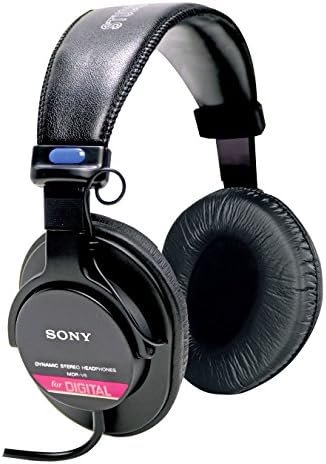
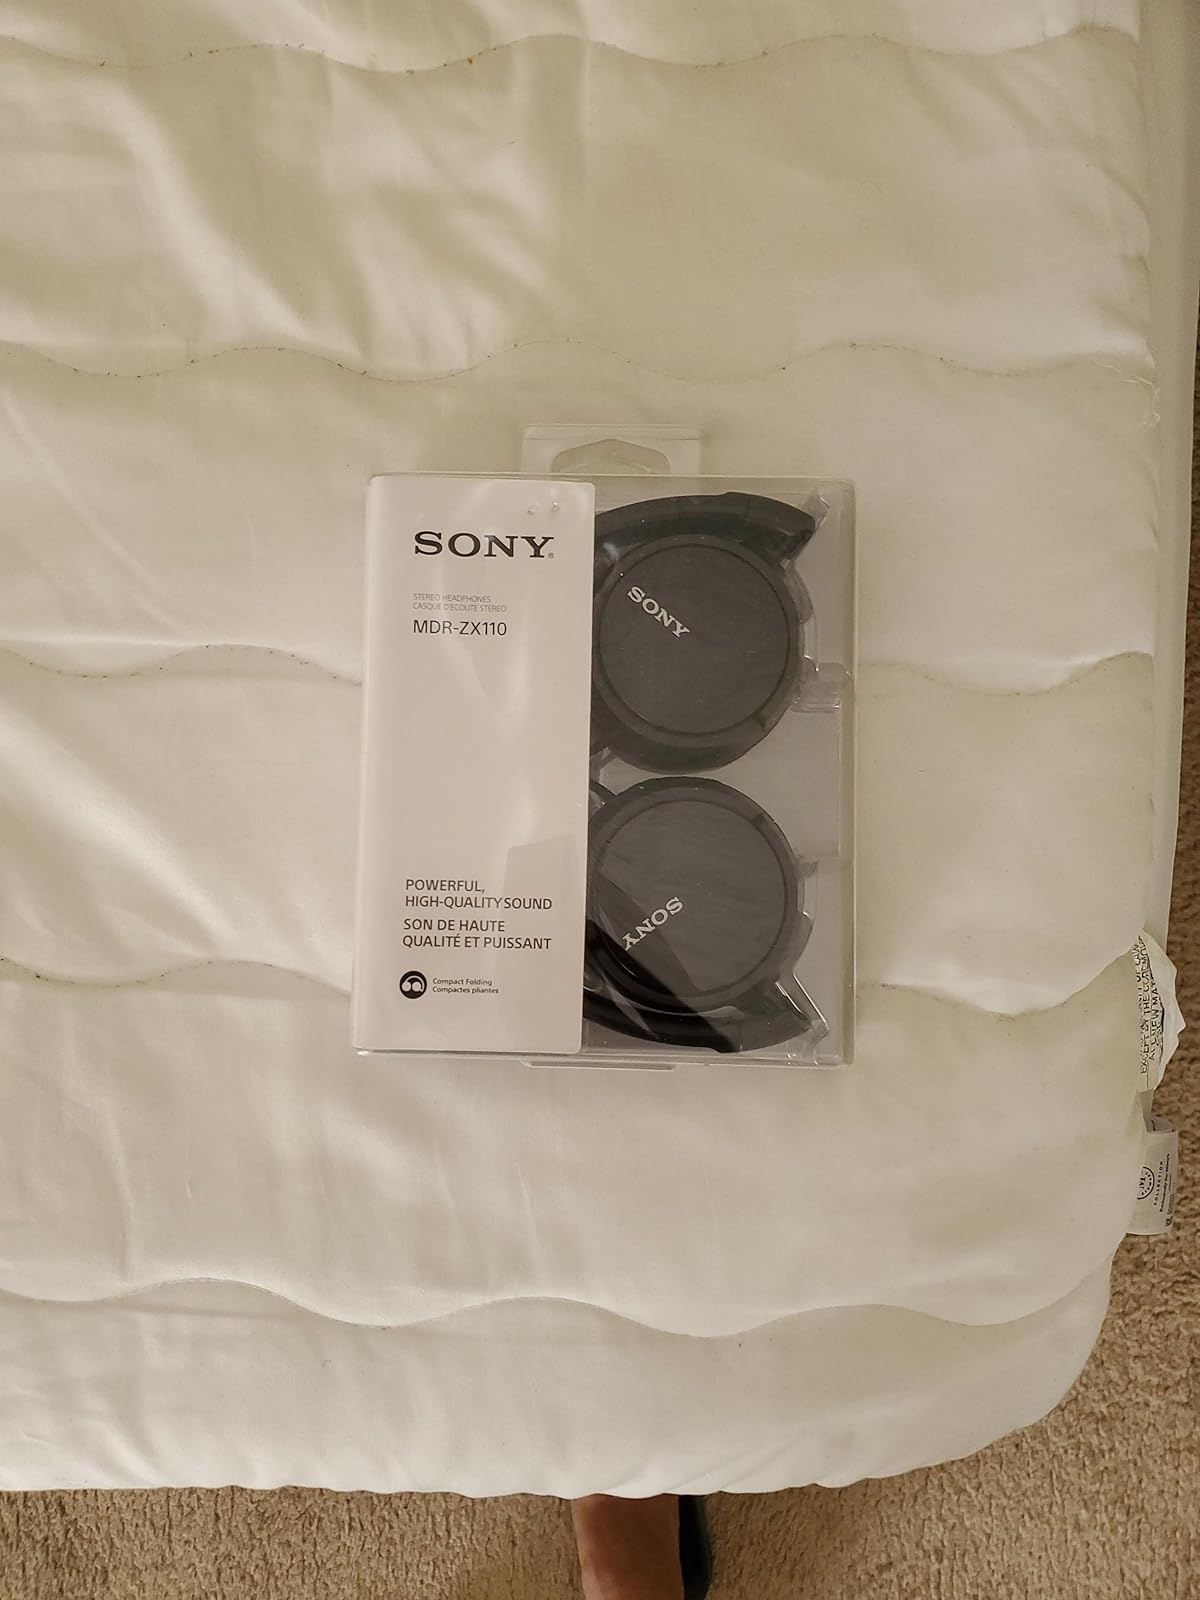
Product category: headphones
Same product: no